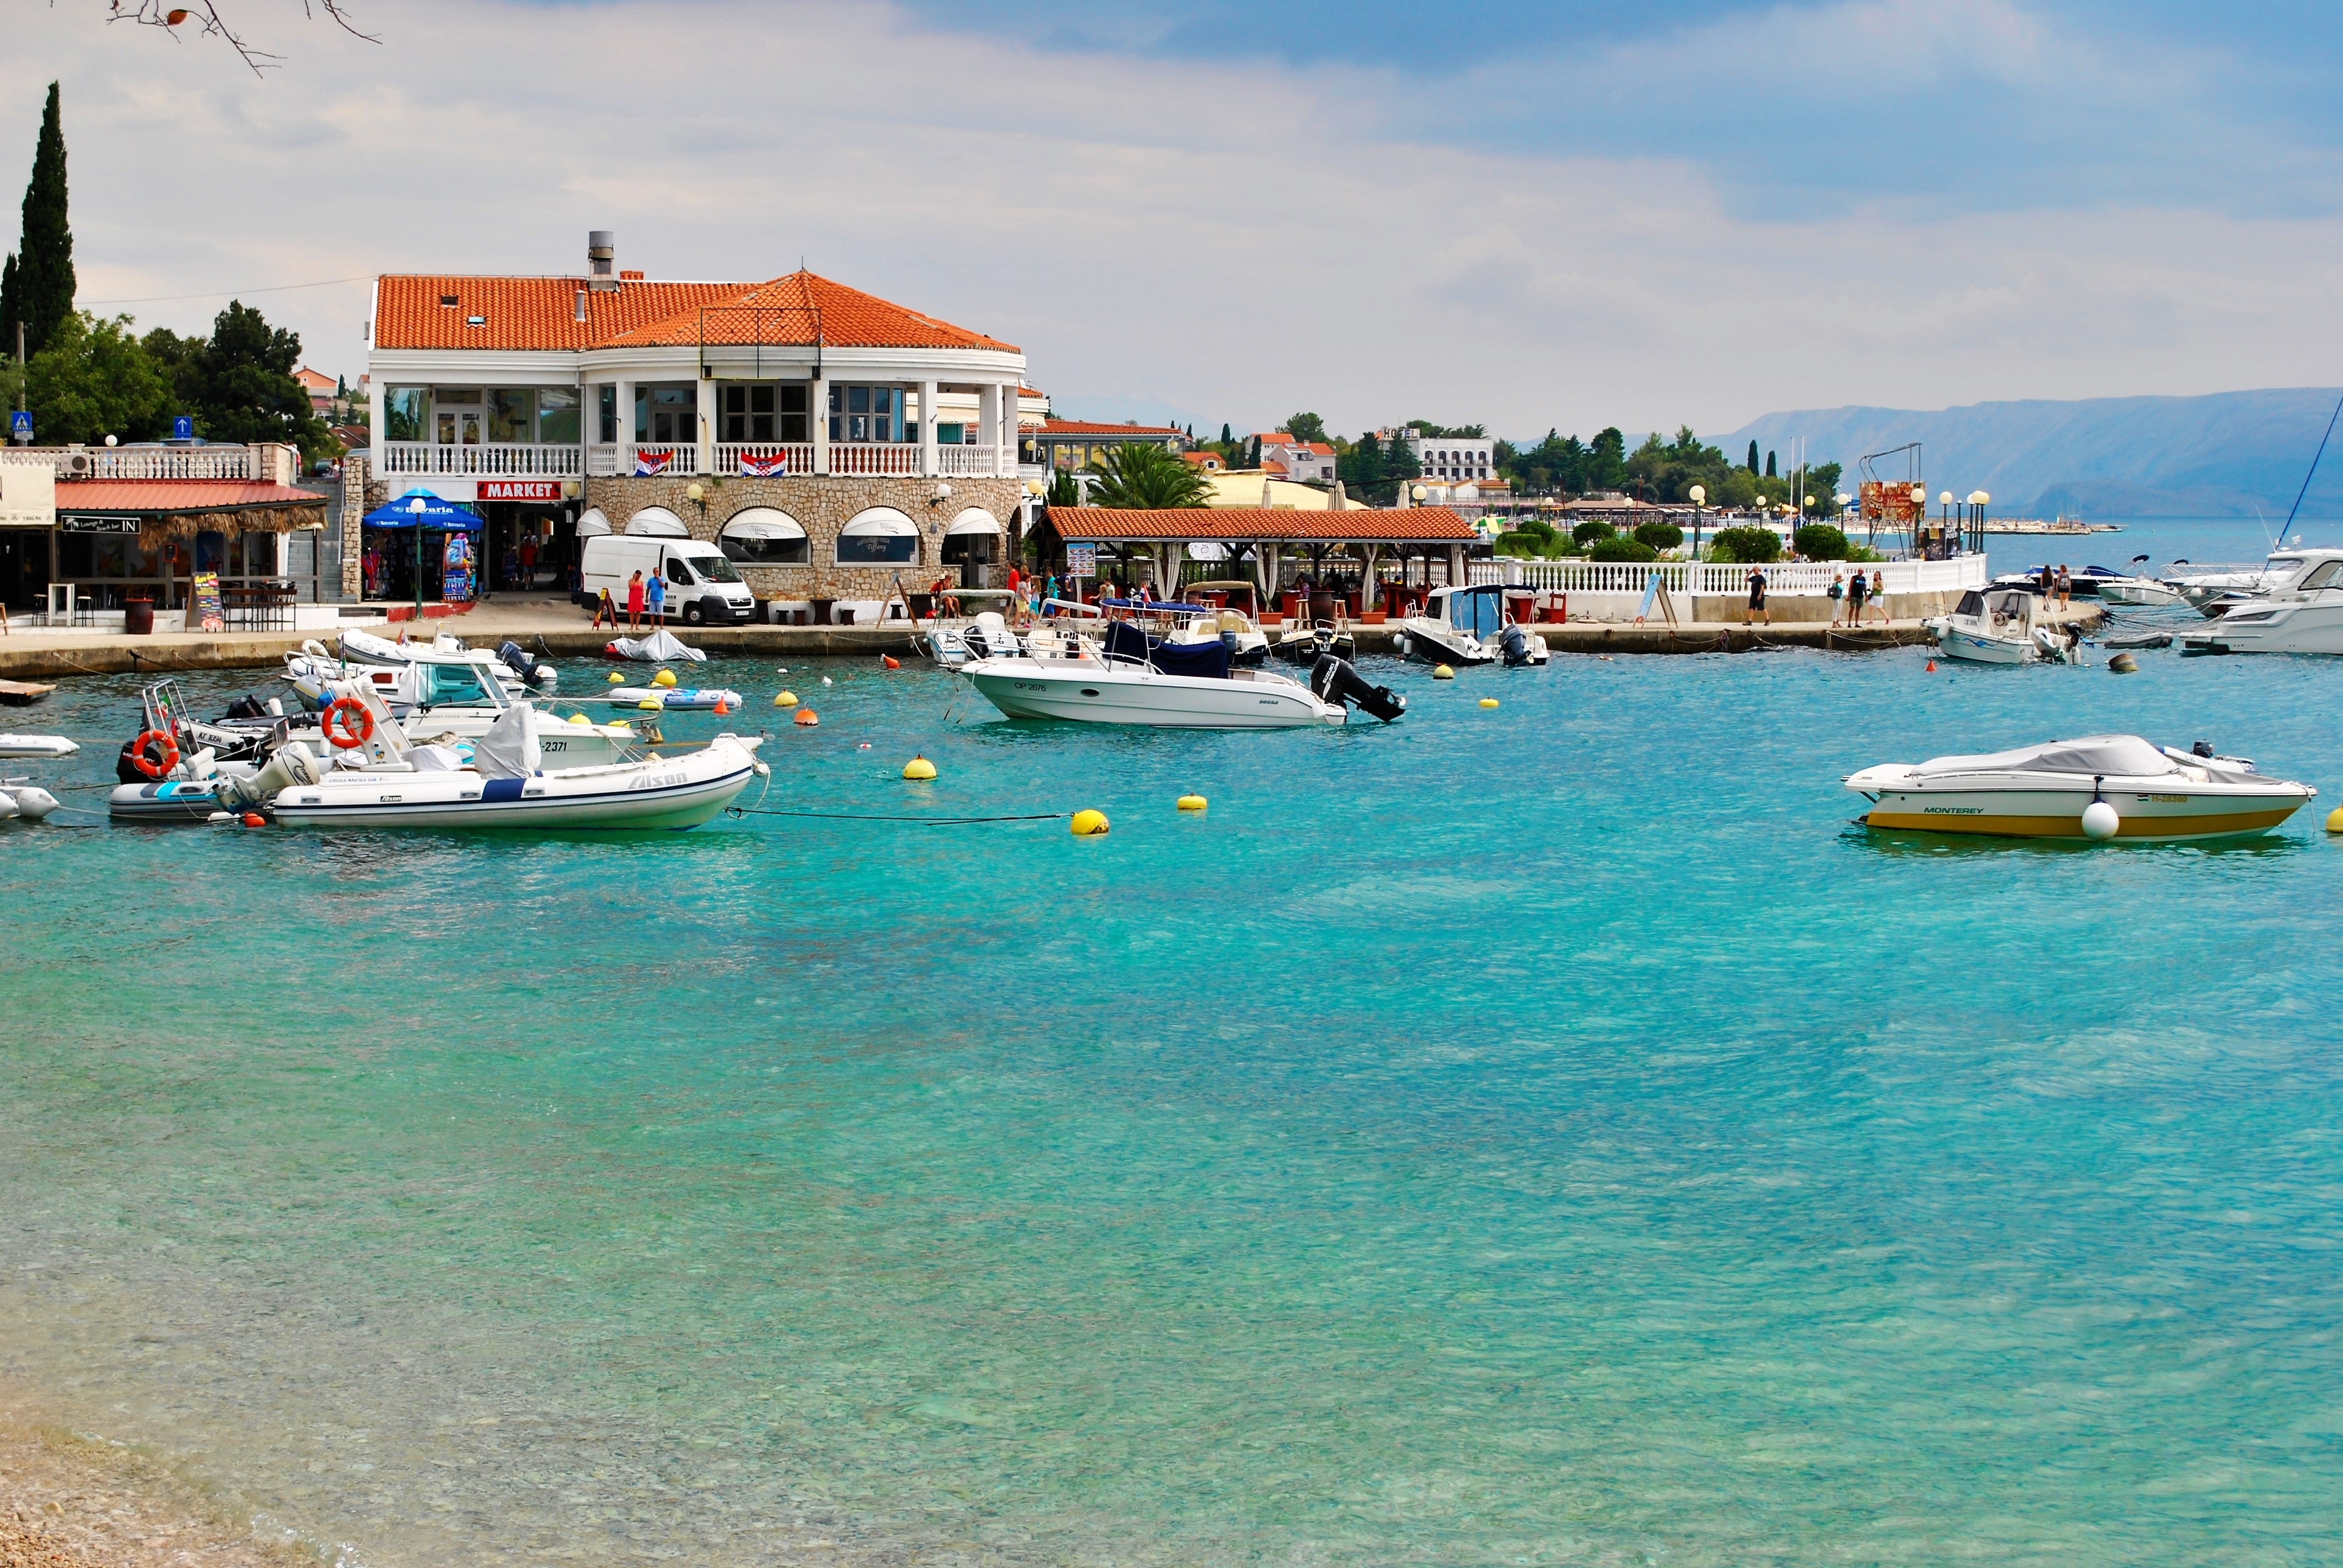
beach, sea, coast, vacation, cove, vehicle, lagoon, bay, island, marina, port, body of water, resort, caribbean, selce, croatian coast